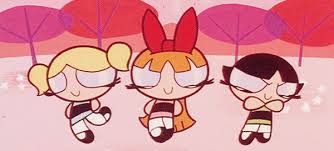
Portrait style: Cartoon Portrait